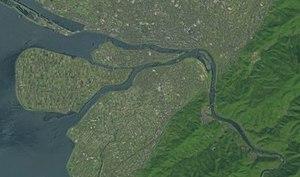
Le fleuve Kuma est un fleuve de la préfecture de Kumamoto sur l'île de Kyushu au Japon.